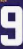
Number: 9